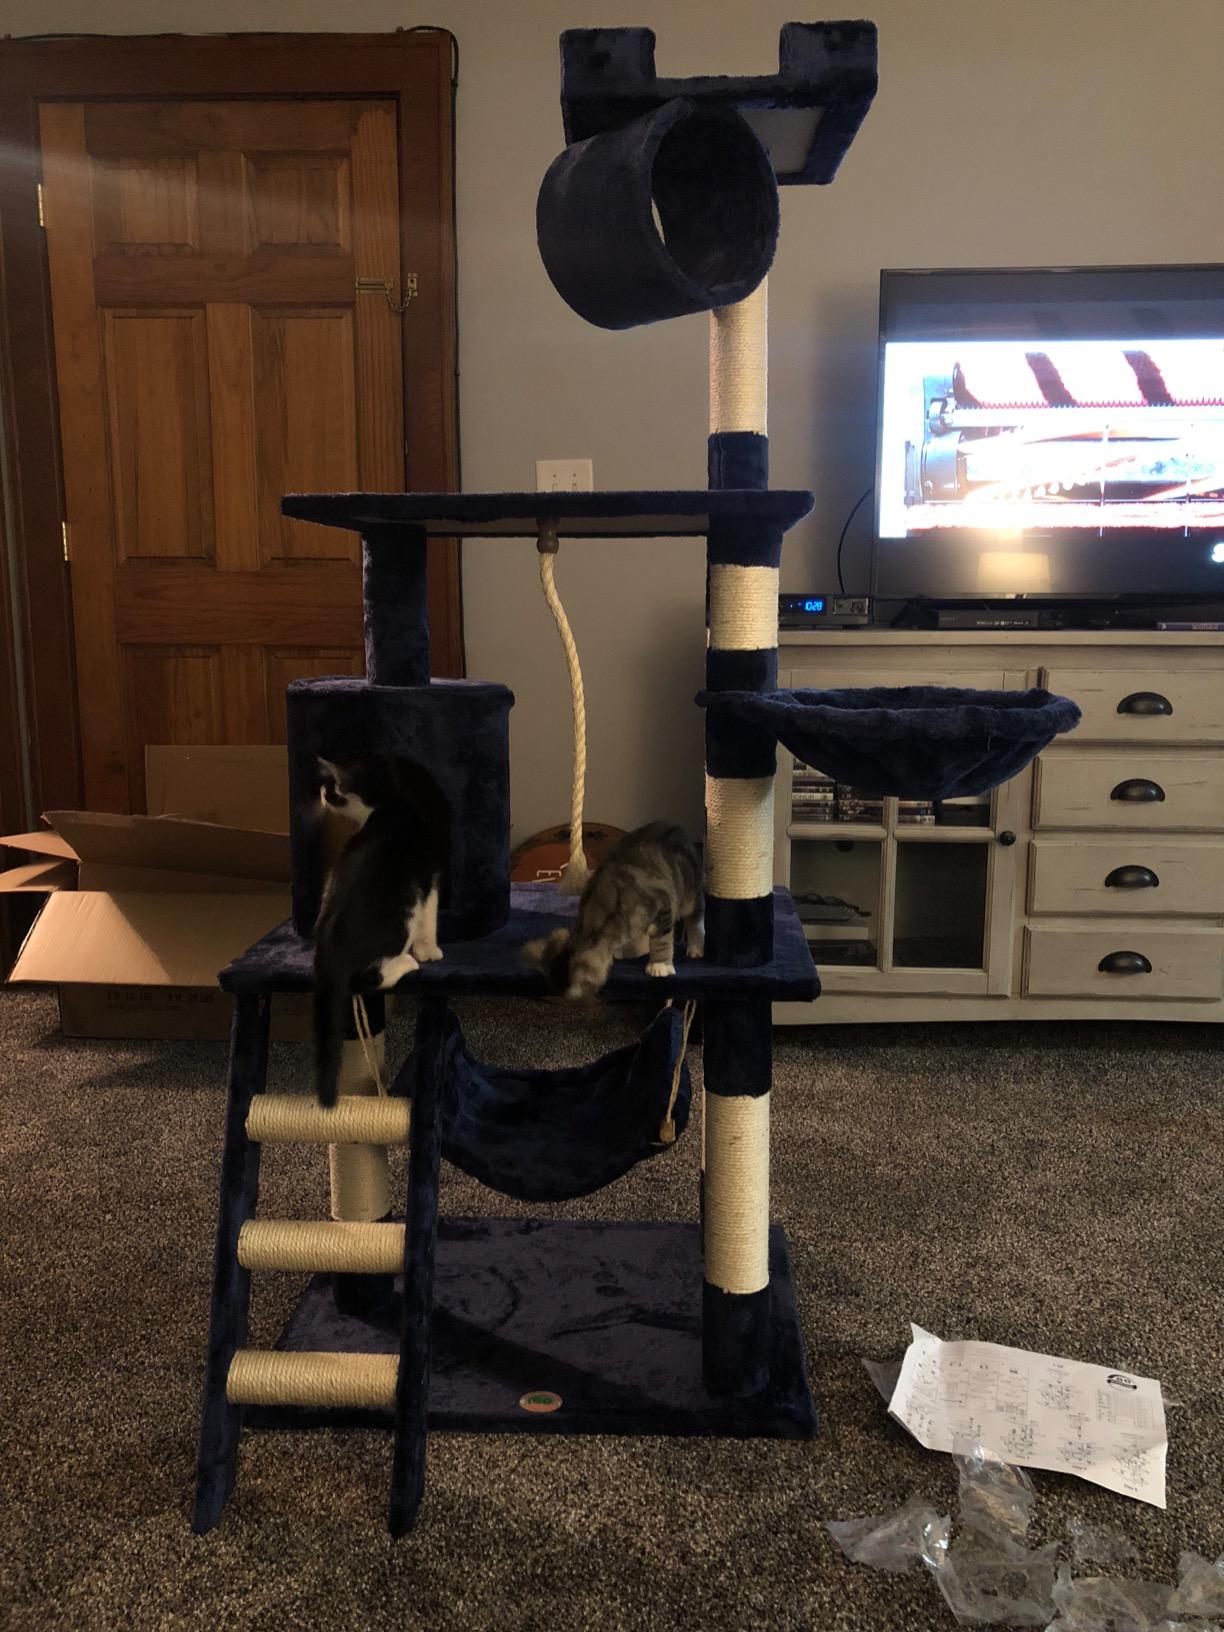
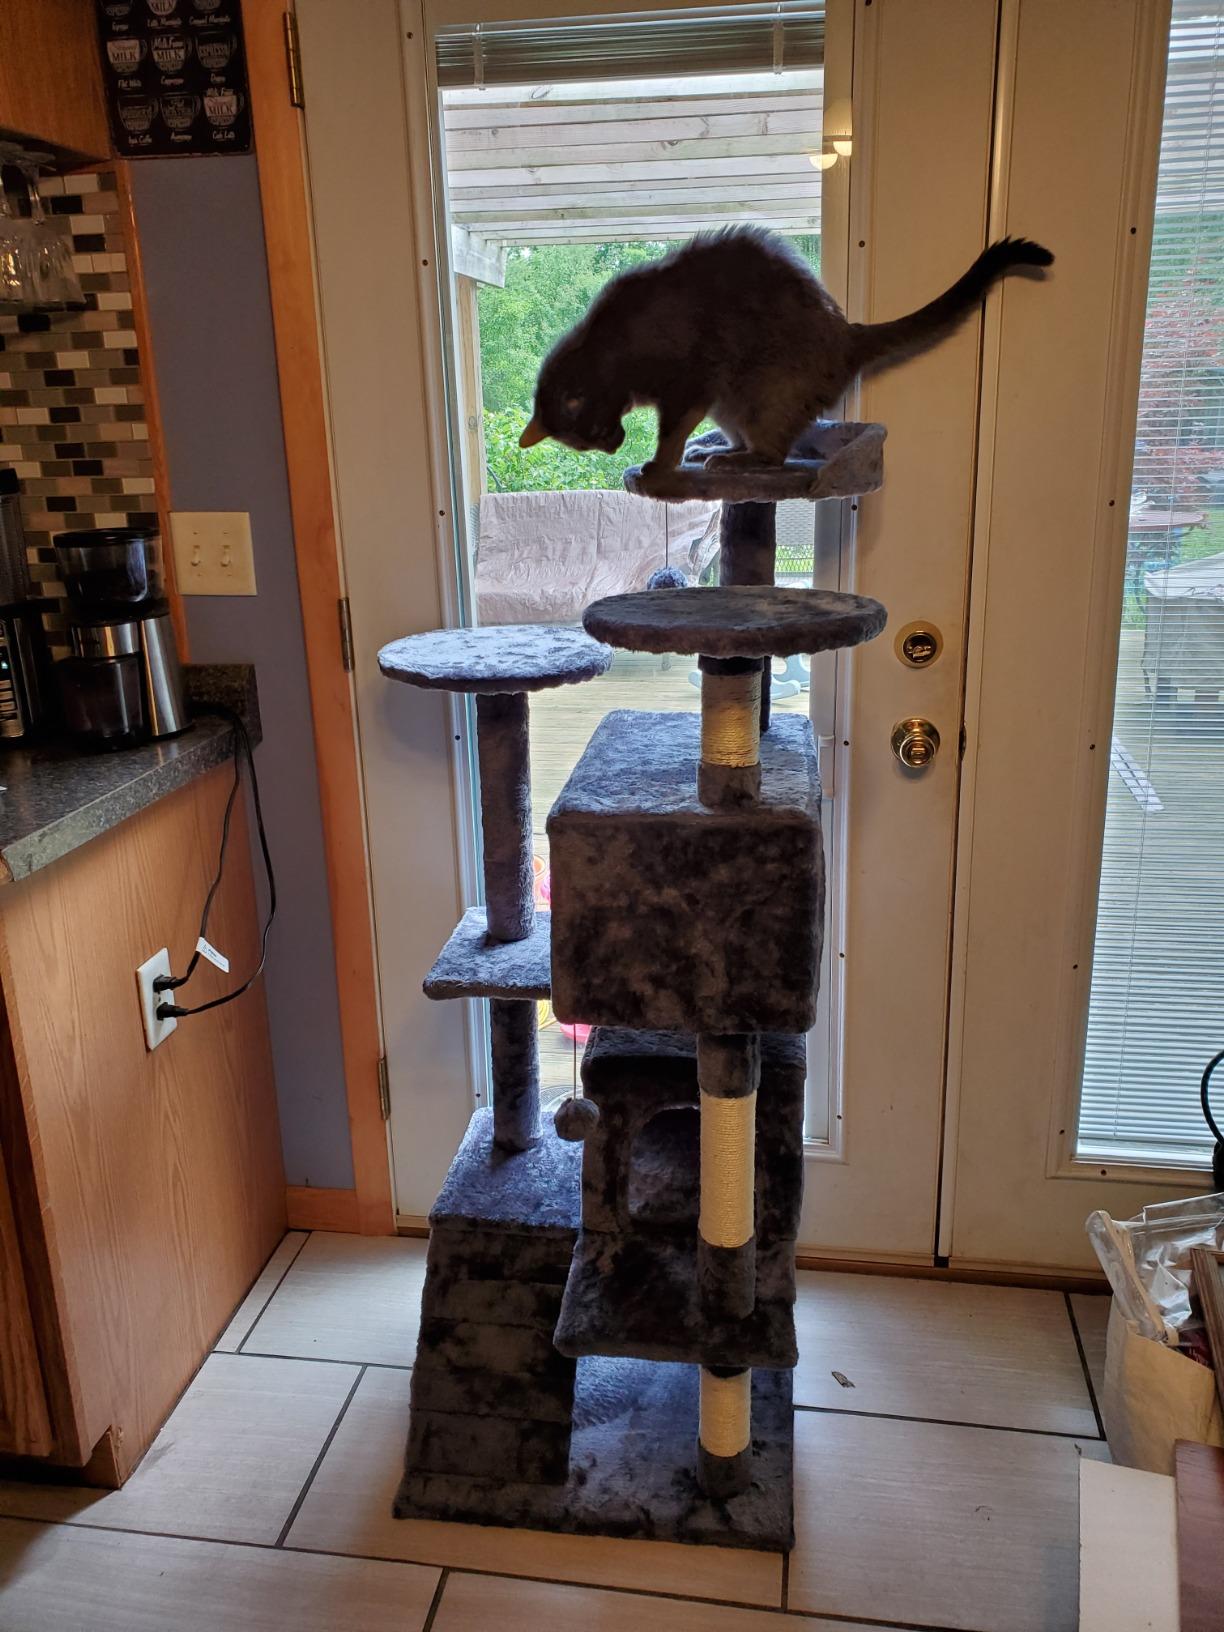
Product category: items_cat tree
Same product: no